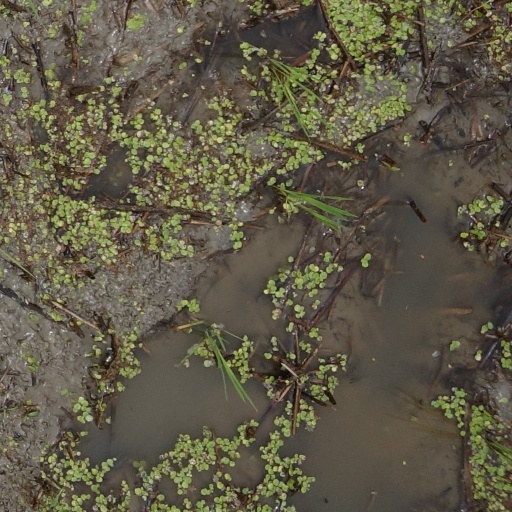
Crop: rice